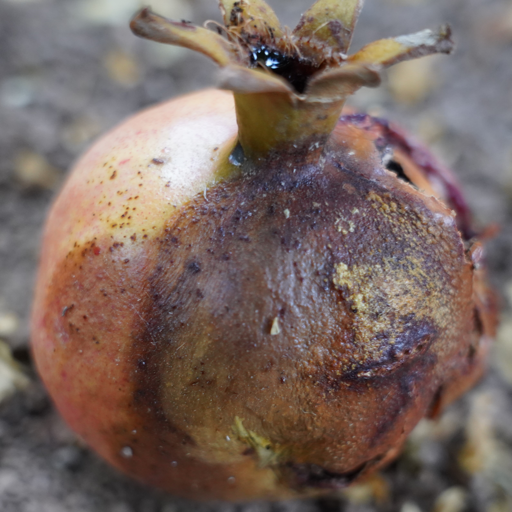
Label: Ectomyelois ceratoniae